Question: Please indicate a possible affordance area of hold_knife that can be used for holding
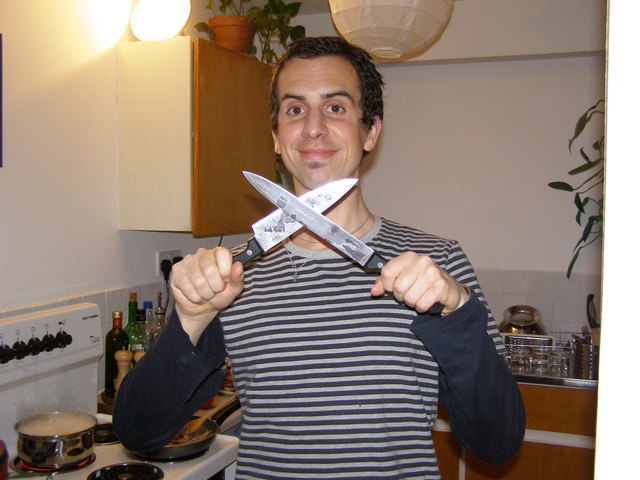
Answer: [358.5, 249.5, 445.5, 325.5]